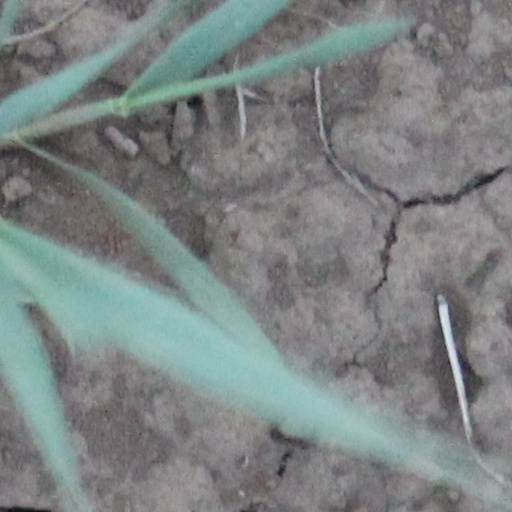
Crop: wheat